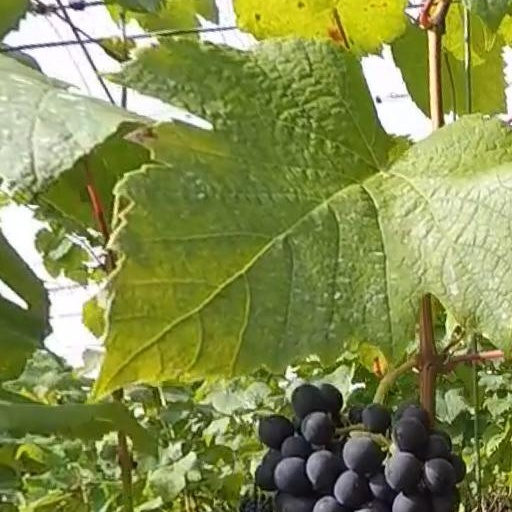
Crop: grape